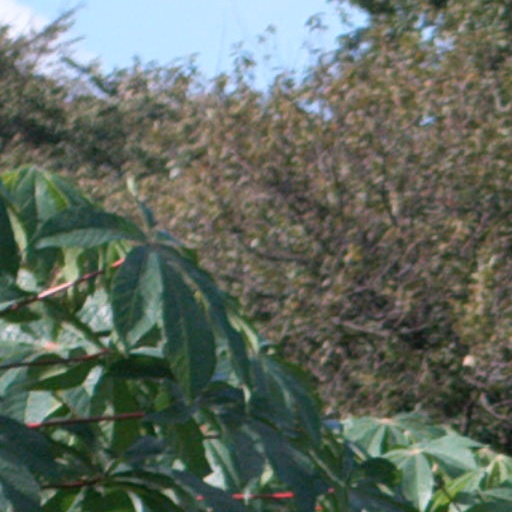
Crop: cassava